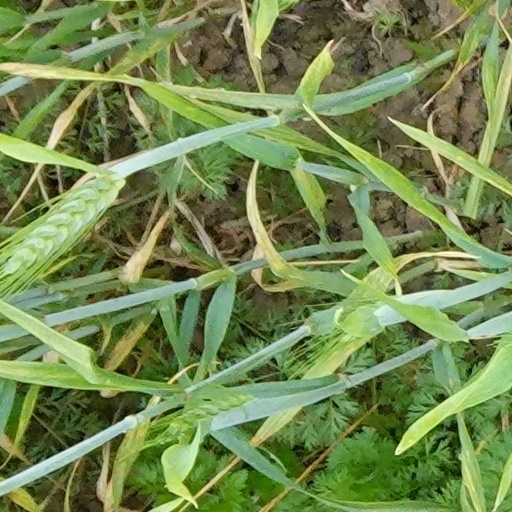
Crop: wheat